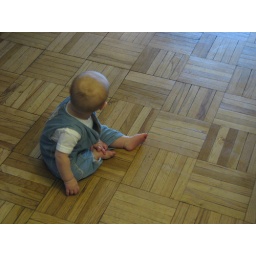
We moved the dining room table so now Cora has a vast floor to crawl around on.